Ferrari F430

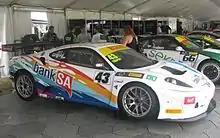
Ferrari F430 GT3

Originally based on the F430 Challenge, the F430 GT3 is a specialised racing car developed in 2006 by JMB Racing for the FIA GT3 European Championship and other national GT championships such as British GT and FFSA GT. It is mechanically similar to the F430 Challenge but has better-developed aerodynamics and more power.